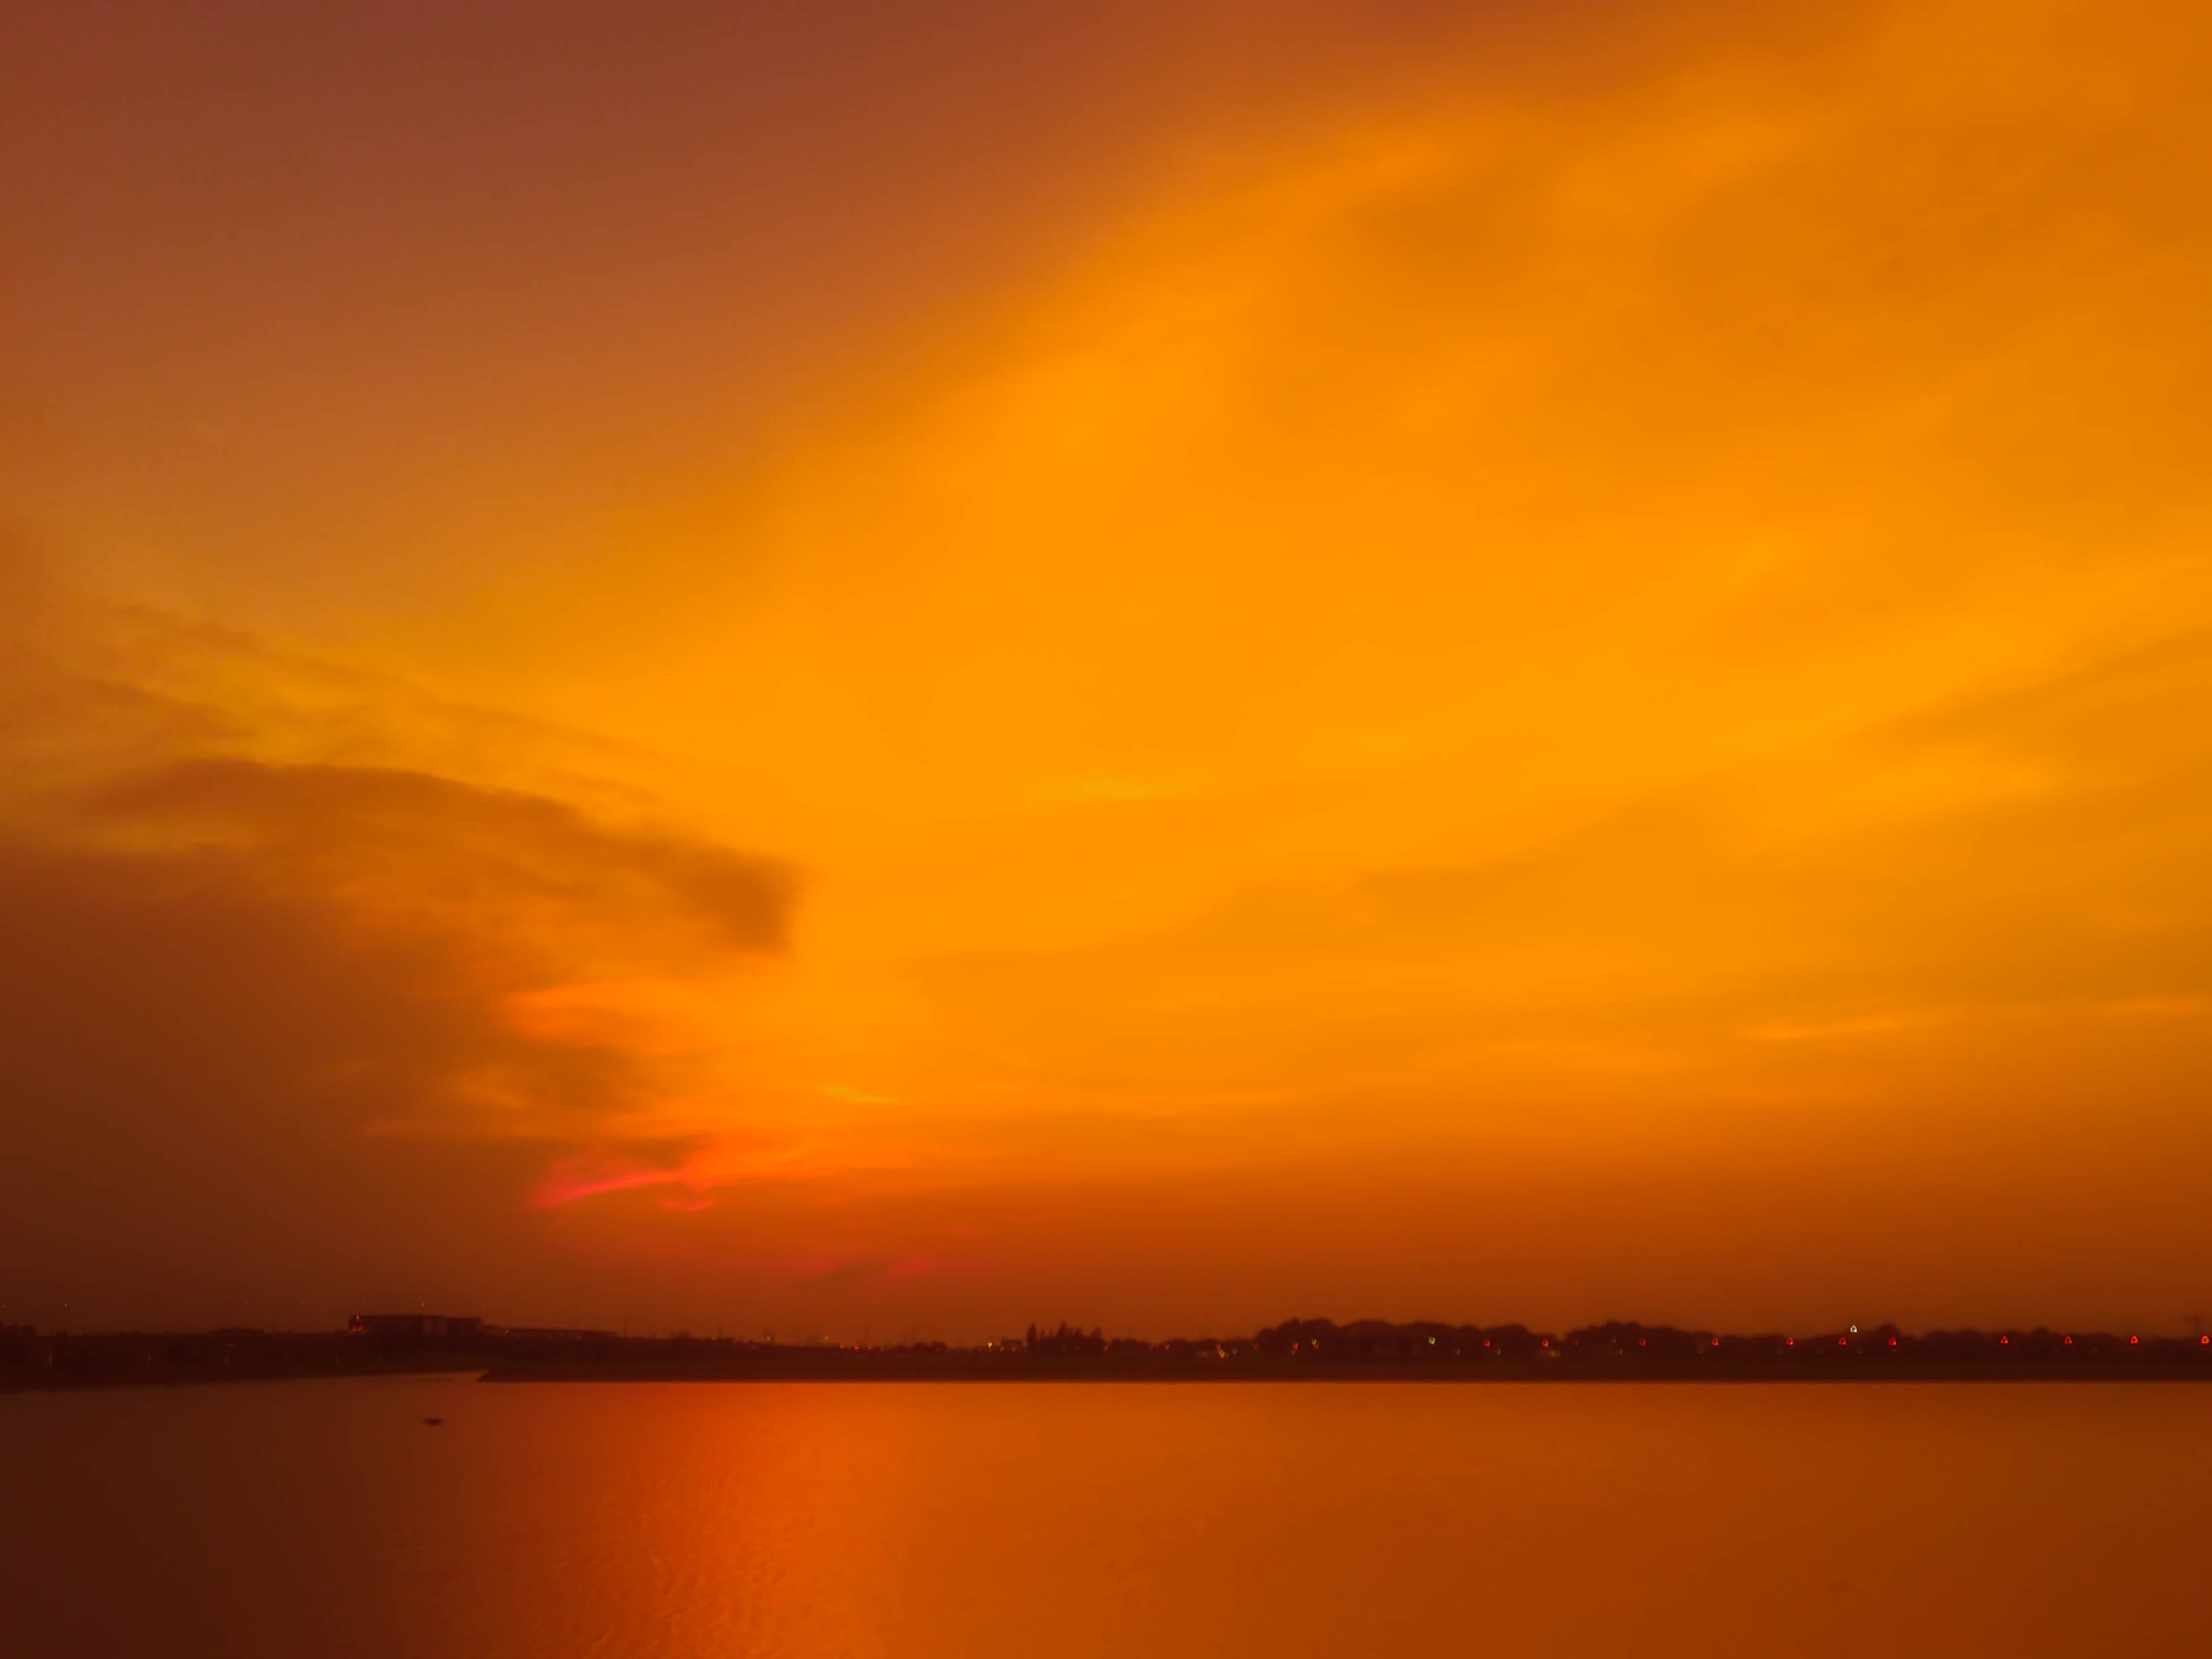
background, beach, beautiful, clear, clouds, coast, dawn, evening, gold, golden, horizon, landscape, light, morning, nature, ocean, orange, outdoor, over, reflection, sea, sky, summer, sun, sunlight, sunrise, sunset, sunshine, twilight, water, wave, afterglow, red sky at morning, calm, atmosphere, dusk, reservoir, cloud, computer wallpaper